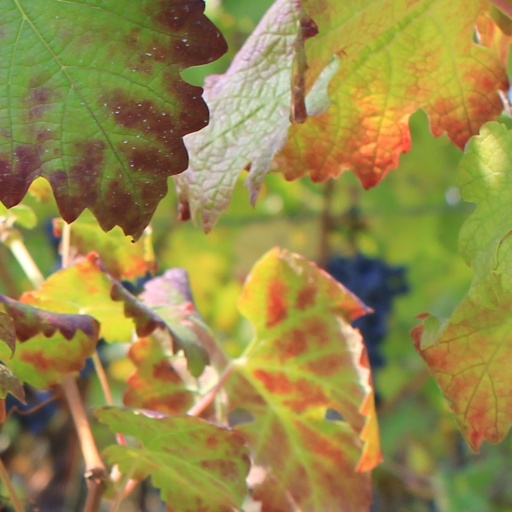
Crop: grape